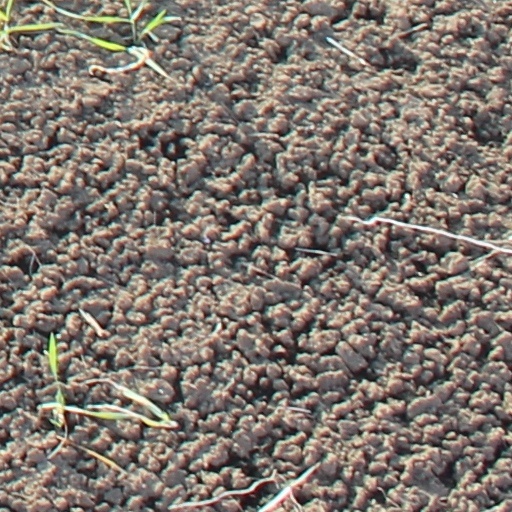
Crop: wheat